Gnaeus Calpurnius Piso (consul 7 BC)

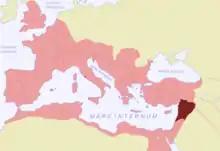
Roman Syria (in dark red) within the Roman Empire.

In AD 17, heir designate Germanicus was given command of the eastern portion of the empire and Piso was appointed as his legate, and made governor of Syria. This appointment came with the command of four legions. Though both Piso and Germanicus were of the same rank, Germanicus had greater authority ("imperium maius"). Tacitus suggests that Piso was appointed to act as a check on Germanicus, and that he was given secret instructions by Tiberius to thwart his efforts and control him.